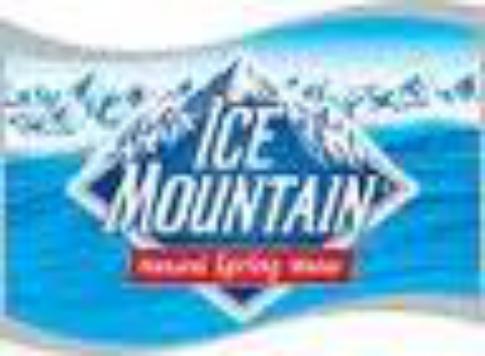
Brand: Ice Mountain
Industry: Food